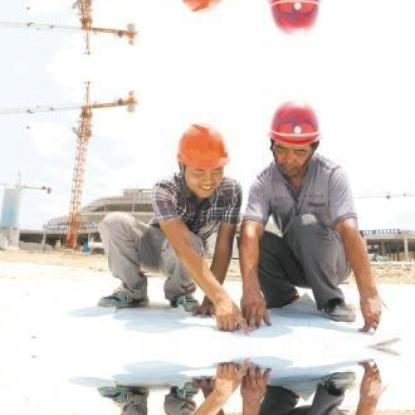
Objects in the image:
label: helmet
label: helmet
label: helmet
label: helmet